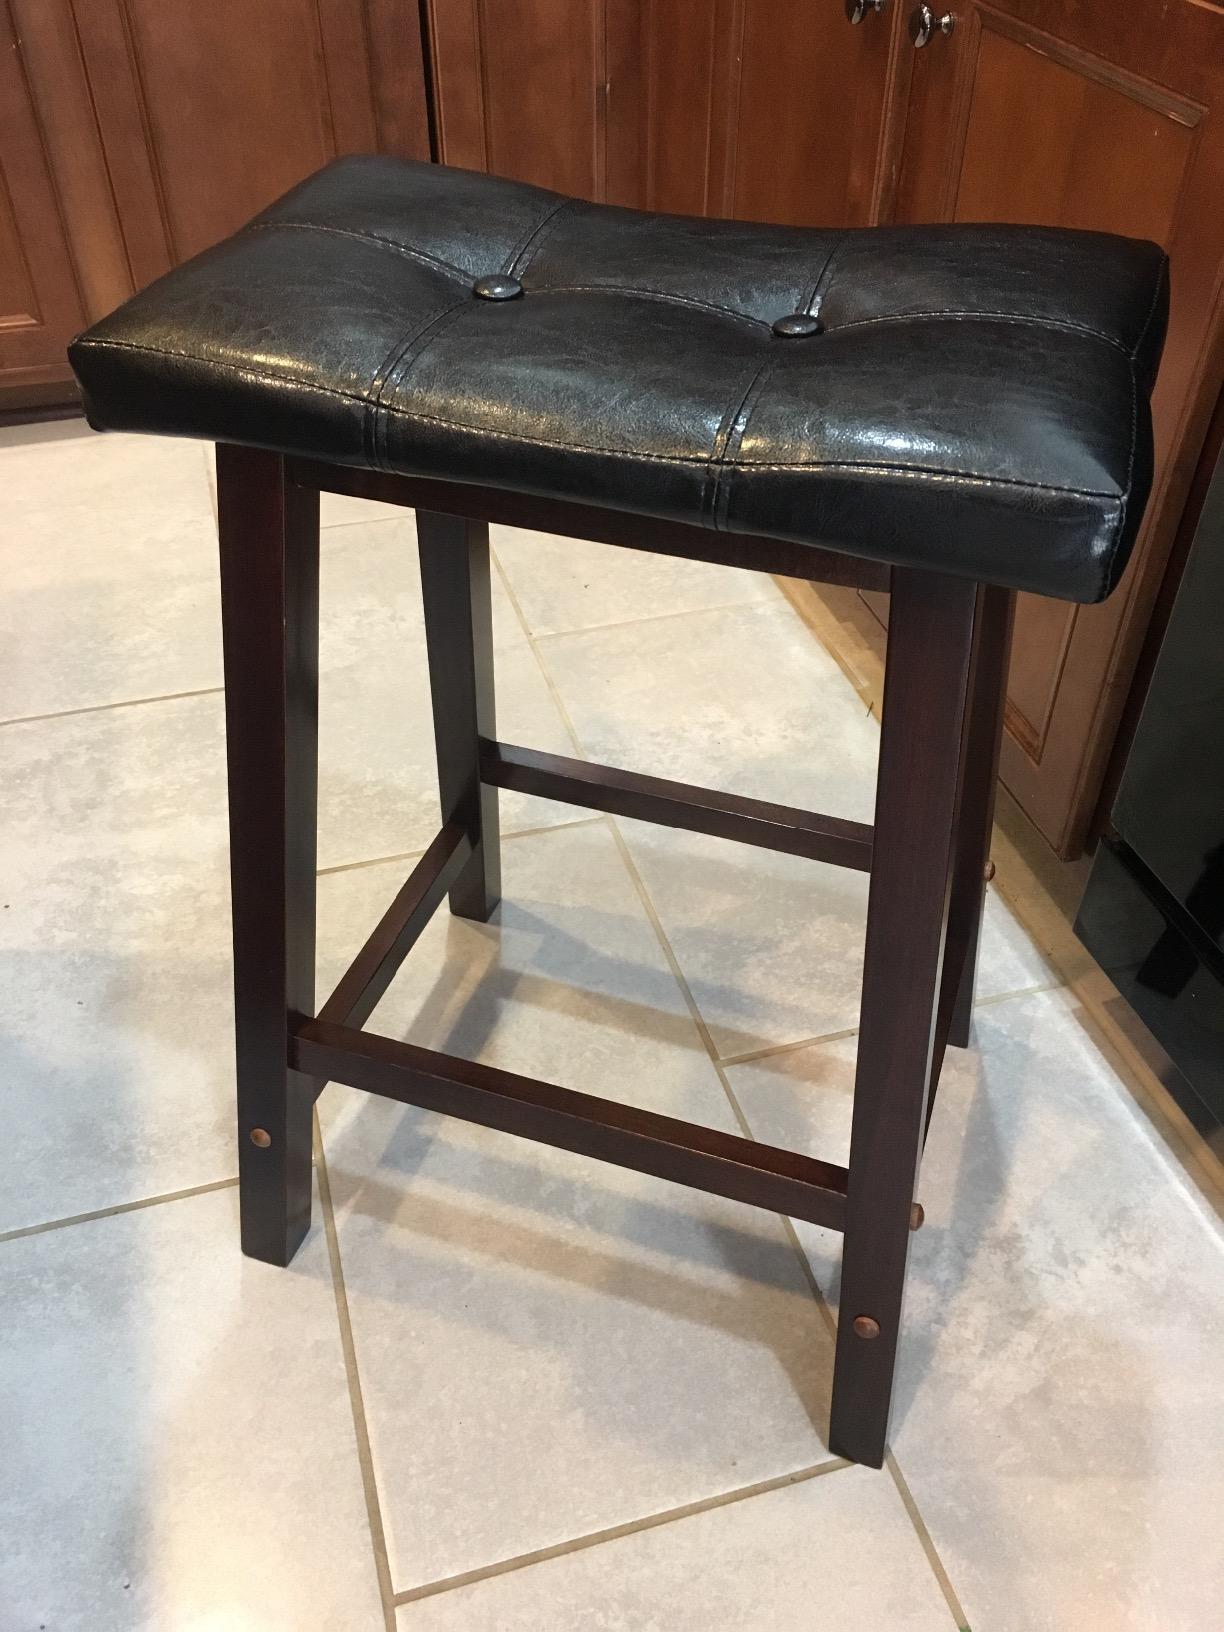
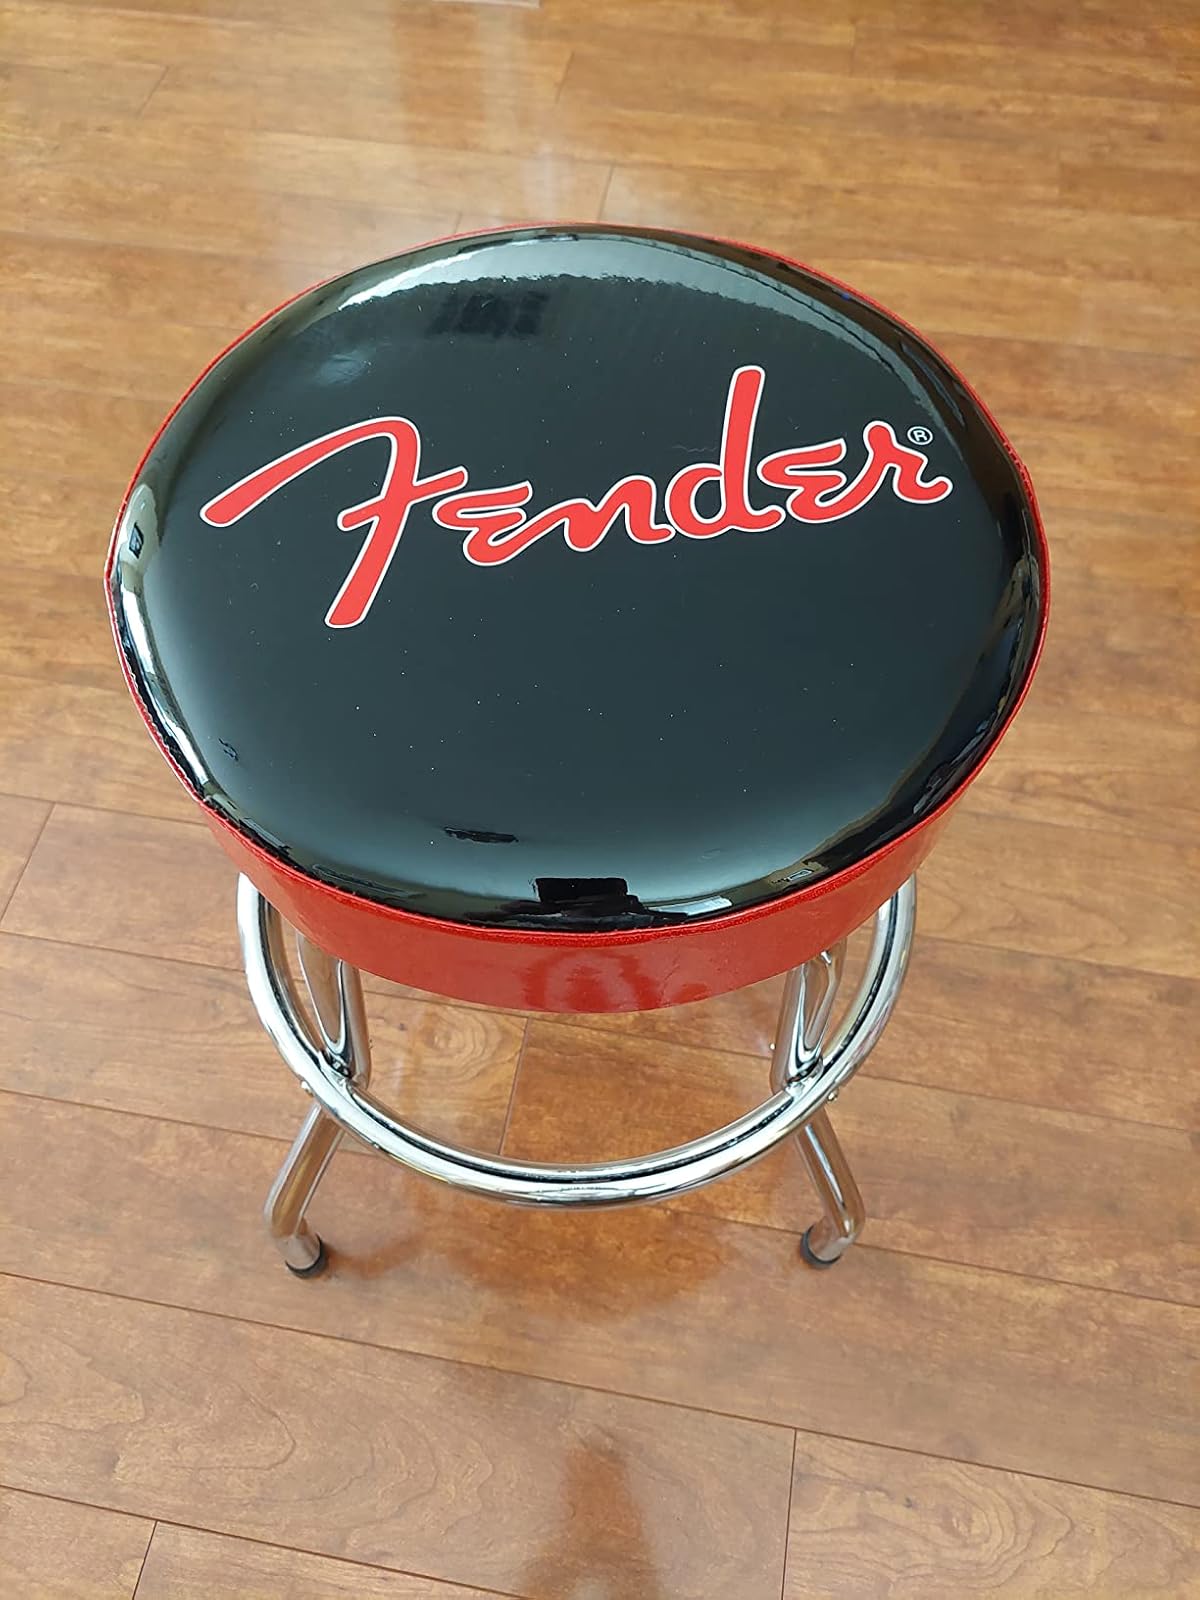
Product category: stool
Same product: no